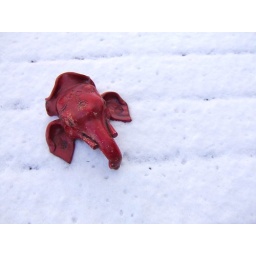
red elephant in snow